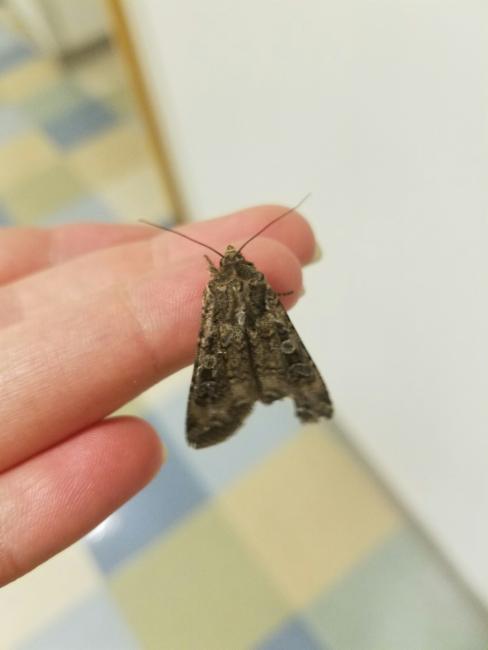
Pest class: cutworms